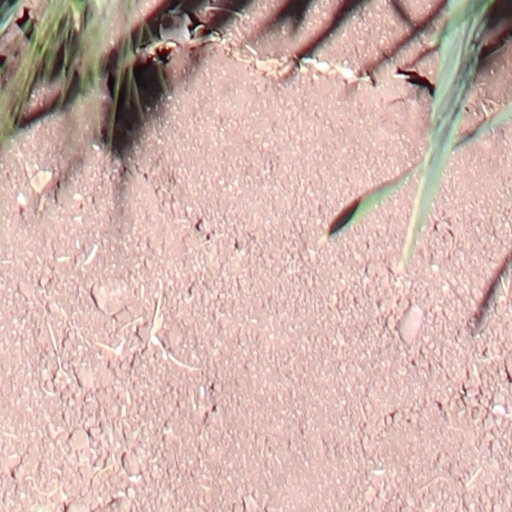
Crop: wheat